Urban planning of Málaga

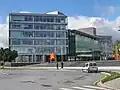
Building in the Andalusia Technology Park.

The original Phoenician colony became peripheral as the Roman city expanded northward and westward. The forum has not yet been identified, with possible locations under the Palacio de la Aduana, , or, less likely, the Plaza de la Merced or Plaza de la Constitución. Domestic areas have been confirmed, including a villa on the southern slope of Gibralfaro in the current and ancient dwellings north of the Plaza de la Constitución, particularly around Santa Lucía and San Telmo streets. The northward and westward growth is further evidenced by the evolution of funerary sites, with the necropolis at Calle Beatas shifting southwest in the 2nd century, extending toward the and Calle Frailes in the late imperial period.